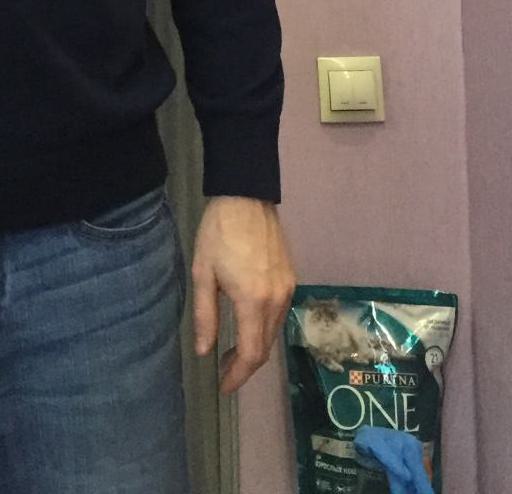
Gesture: no_gesture